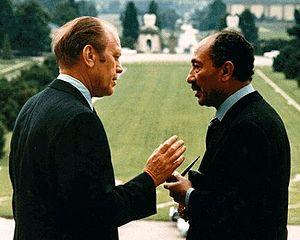
Gerald Ford et Anouar el-Sadate (1975). Polski: Gerald Ford i Anwar Sadat
La présidence de Gerald Ford débuta le 9 août 1974, date de l'investiture de Gerald Ford en tant que 38ᵉ président des États-Unis à la suite de la démission du président Richard Nixon, et prit fin le 20 janvier 1977. Membre du Parti républicain, Ford avait précédemment été nommé vice-président des États-Unis le 6 décembre 1973 en remplacement de Spiro Agnew, également démissionnaire. Il est ainsi la seule personne à ce jour à avoir été à la fois vice-président et président des États-Unis sans avoir été élu à l'un ou l'autre poste. Il quitta le pouvoir après sa défaite à l'élection présidentielle de 1976 face au candidat démocrate Jimmy Carter.